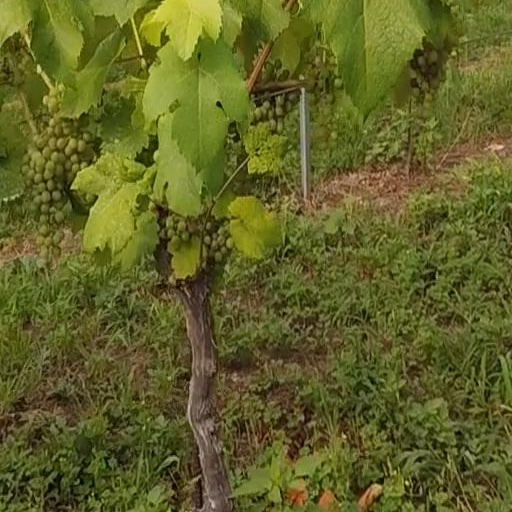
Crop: grape